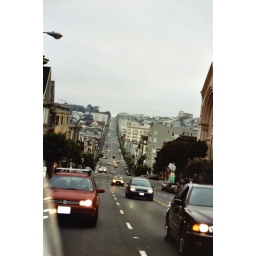
sf street in car